SS Antilla (1939)

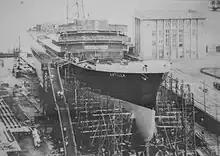
"Antilla" at shipyard

"Antilla" and her sisters had turbo-electric transmission. Each ship had two oil-fired high-pressure boilers that fed twin AEG turbo generators. This produced current for an AEG electric propulsion motor that drove a single propeller shaft.